Ernst Thälmann (film)

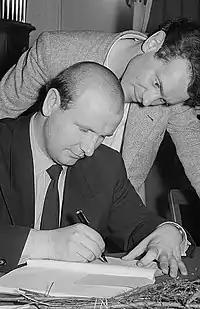
Hans-Peter Minneti (Fiete) standing next to Günther Simon (Thälmann): the two actors were featured in the film's poster.

Ernst Thälmann, the Communist Party of Germany's chief who was executed by the Nazi regime in 1944 after spending 11 years in prison, was revered as a national hero and a martyr in the nascent East Germany. Thälmann's character combined communist convictions with an uncompromising struggle against Fascism; in a broader sense, he served as part of what author Russell Lemmons referred to as East Germany's "foundation myth": the belief that the communists were the most authentic anti-fascists, and therefore, their successors in the Socialist Unity Party of Germany were the legitimate leaders of a new German state. Thälmann became the center of what many historians saw as a cult of personality. This veneration required all controversial aspects of his political career be repressed from mass consciousness. Journalist Erich Wollenberg wrote that in the "Ernst Thälmann" films, "the Thälmann cult reached its apotheosis."